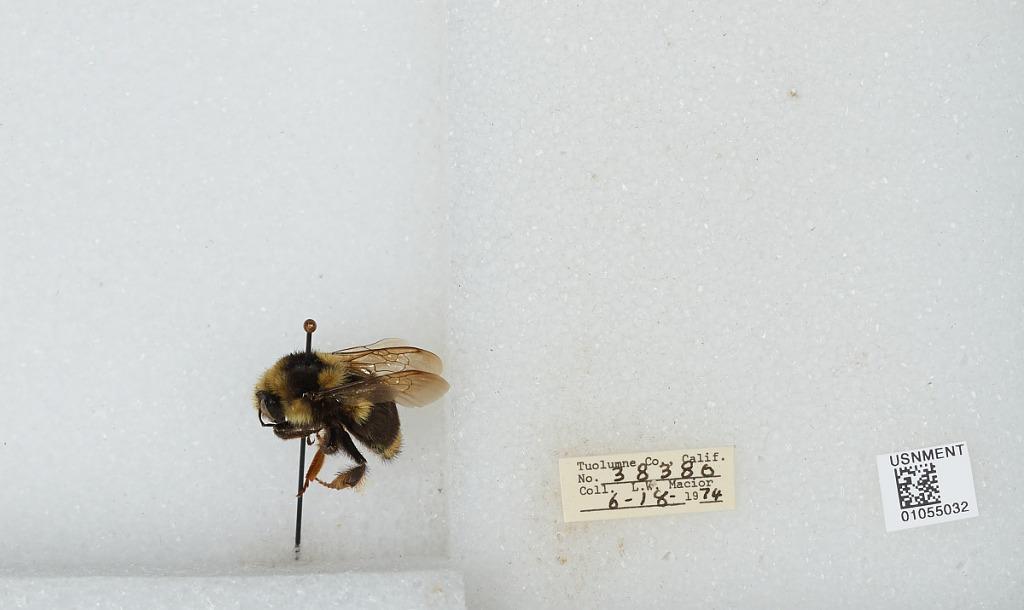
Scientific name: Bombus bifarius nearcticus
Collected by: L. Macior
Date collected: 1974-6-18
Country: United States
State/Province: California
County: Tuolumne
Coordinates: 38.02, -119.94